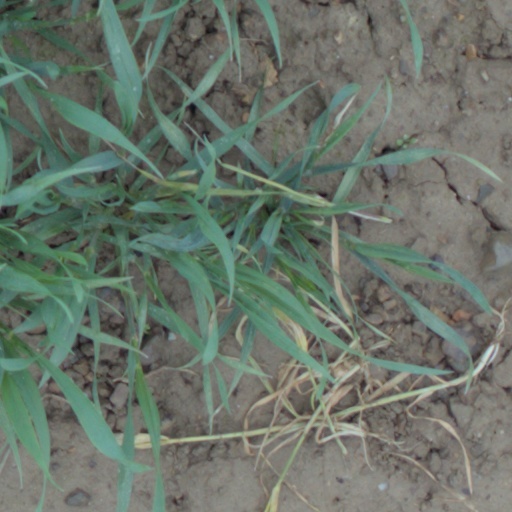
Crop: wheat